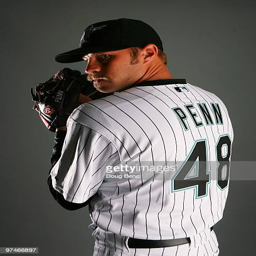
baseball player poses during photo day